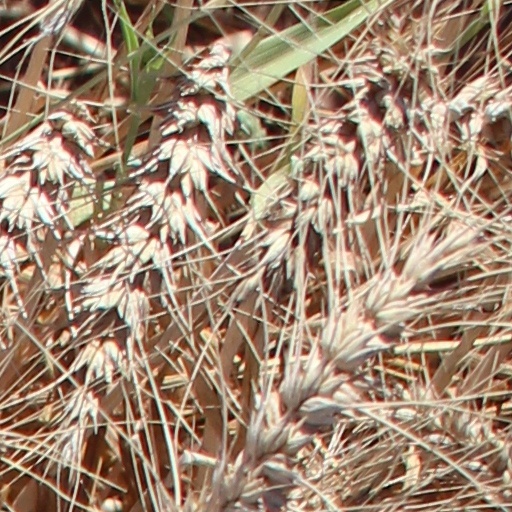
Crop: wheat